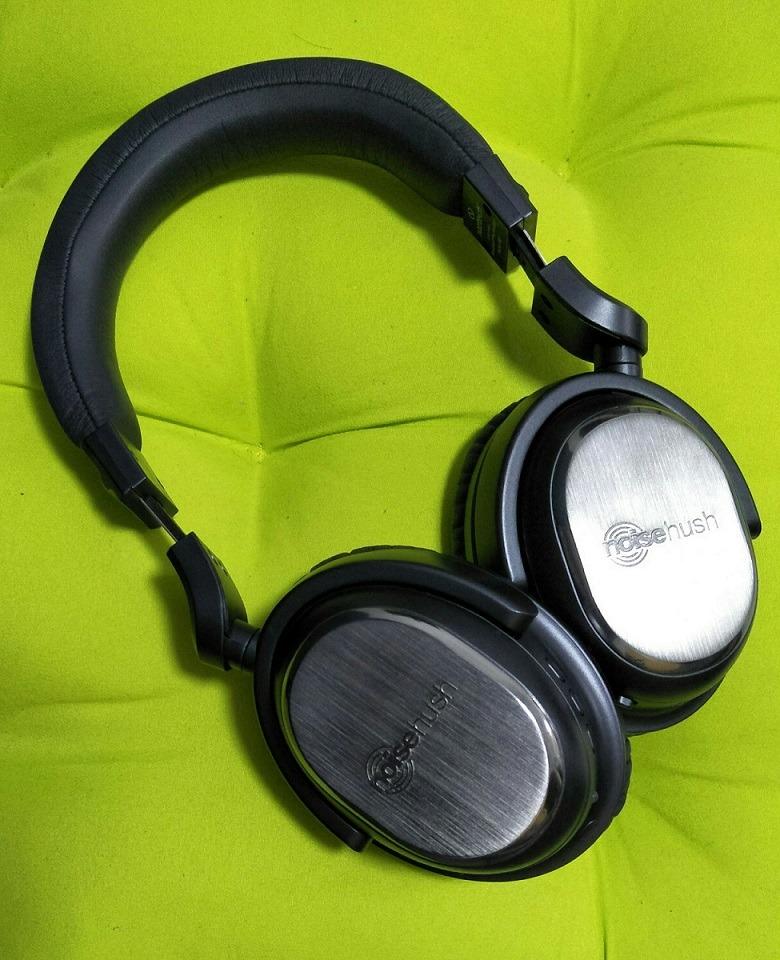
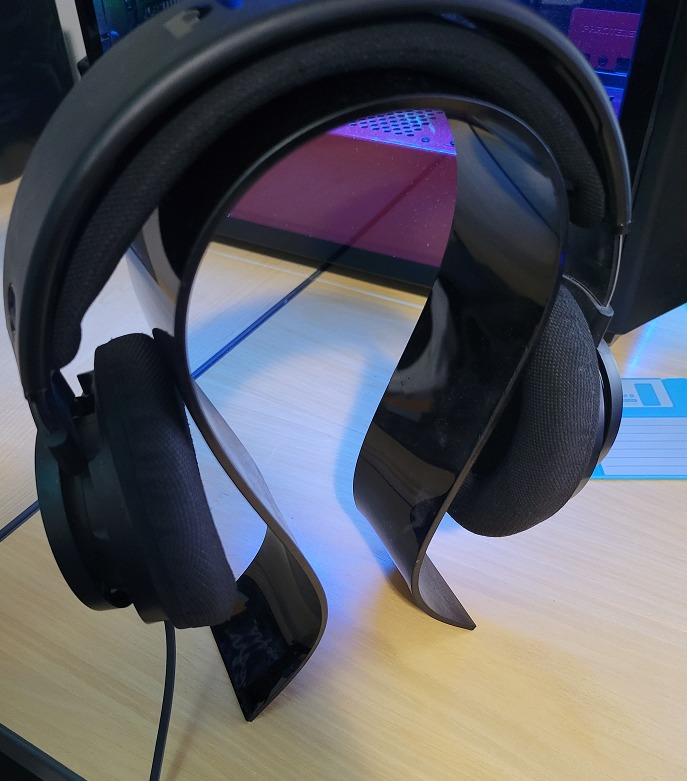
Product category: headphones
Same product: no